Quincy, Indiana

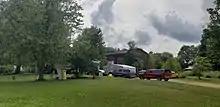
Old Quincy High School Gymnasium

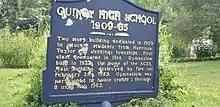
Quincy High School historical marker

Quincy is an unincorporated community in northeastern Taylor Township, Owen County, in the U.S. state of Indiana. It lies just south of CR1150N, north of the town of Spencer, the county seat of Owen County. Its elevation is 738 feet (225 m), and it is located at (39.4536575, -86.7125050). Although Quincy is unincorporated, it has a post office, with the ZIP code of 47456.